Cotoletta alla milanese
Also known as:
ar - Arabic: ميلانيزا
ca - Catalan: Escalopa a la milanesa
de - German: Cotoletta alla milanese
fa - Persian: ویل میلانیز
fr - French: Escalope à la milanaise
he - Hebrew: קוטולטה נוסח מילנו
it - Italian: Cotoletta alla milanese
ja - Japanese: コトレッタ・アッラ・ミラネーゼ
lmo - Lombard: Custuleta a la milanesa
nl - Dutch: Kalfsvlees Milanese
pt - Portuguese: Bife à milanesa
ru - Russian: Отбивная по-милански
tr - Turkish: Cotoletta alla milanese
yue - Cantonese: 米蘭豬扒
Category: cutlet (meat cutlet)
Cuisine: Italian
Associated cuisines: Italian
Area: Milan
Countries: Italy
Region: Southern Europe

The dish consists of veal rib chop or sirloin bone-in and made into a breaded cutlet, fried in butter.

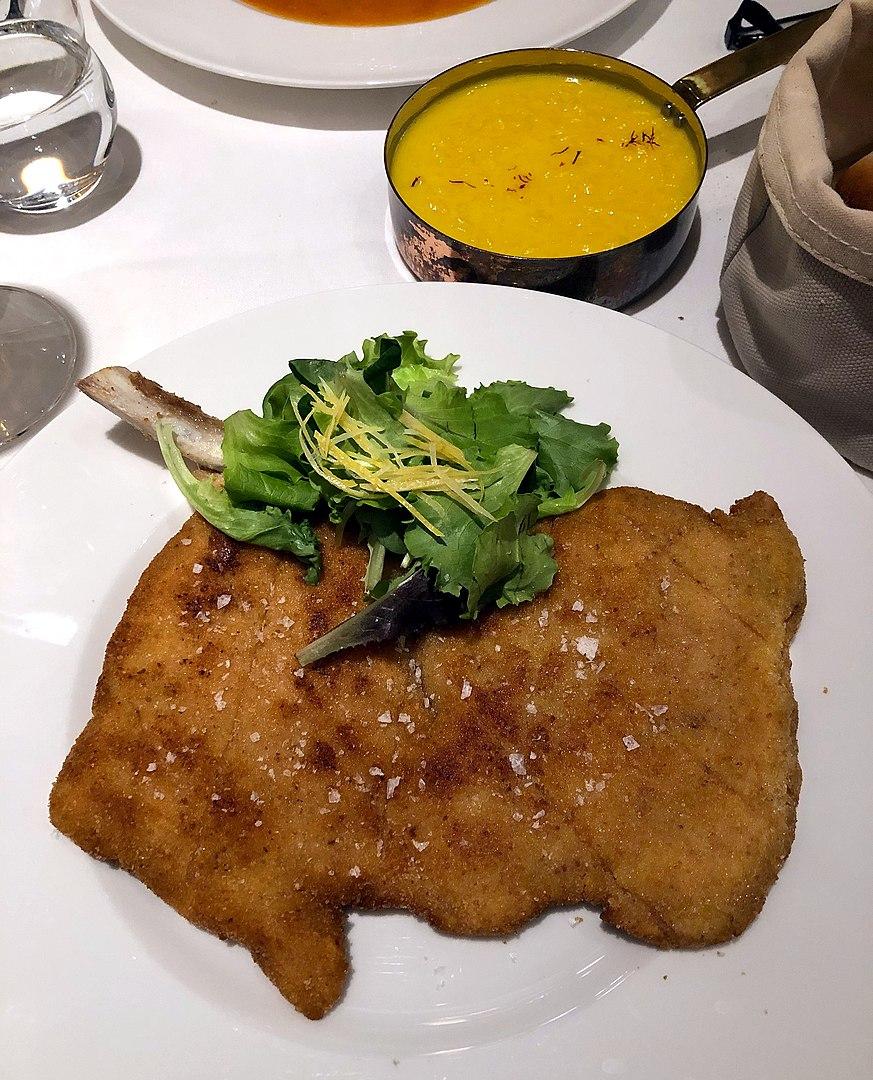